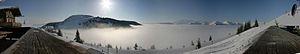
Saalbach-Hinterglemm est une ville autrichienne, située dans le land de Salzbourg, il s'agit aussi d'une station de sports d'hiver, en effet c'est un haut lieu du ski en Autriche et du snowboard où 12 km de pistes leur sont réservés. Elle possède une capacité d'hébergement de plus de 1 700 lits. L'animation y est quotidienne et la vie nocturne bruyante ce qui peut faire fuir les touristes recherchant le calme et la tranquillité. En fait il s'agit de deux stations combinées, Hinterglemm se situant au-dessus de Saalbach. S'étendant tout en longueur dans la vallée entre 900 et 2 100 m d'altitude, le domaine skiable compte parmi les plus vastes d'Autriche. 60 remontées mécaniques desservent 200 km de pistes. L'enneigement est en général très correct de Noël à avril, la faiblesse de l'altitude étant compensée par un micro-climat qui assure des températures plus fraîches et des précipitations sensiblement plus abondantes que dans les vallées voisines. L'intérêt du domaine est de présenter une douzaine de sommets reliés entre eux skis aux pieds et offrant chacun une dénivelée de près de 1 000 m.